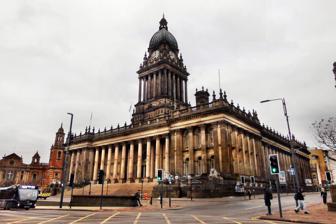
Building: Leeds Town Hall
Country: United Kingdom
Year built: 1858
Grade I listed building in England Leeds Town Hall Leeds Town Hall in 2018 General information Architectural style Neoclassical / Baroque Revival Town or city Leeds Country England Coordinates 53°48′01″N 1°32′59″W / 53.8003°N 1.5497°W / 53.8003; -1.5497 Construction started 17 August 1853 Opened 7 September 1858 Renovated 2019–2023 Cost £125,000 Client Corporation of Leeds Height 225 ft (69 m) Technical details Floor area 5,600 sq yd (4,700 m 2 ) Design and construction Architect(s) Cuthbert Brodrick Other designers Catherine Mawer , John Thomas , John Crace Main contractor Samuel Atack Renovating team Architect(s) Page\Park Other information Seating capacity 1550 Listed Building – Grade I Designated 19 October 1951 Reference no. 1255772 Website www .leedstownhall .co .uk Leeds Town Hall is a 19th-century municipal building on The Headrow (formerly Park Lane), Leeds , West Yorkshire , England. Planned to include law courts, a council chamber, offices, a public hall, and a suite of ceremonial rooms, it was built between 1853 and 1858 to a design by the architect Cuthbert Brodrick . With the building of the Civic Hall in 1933, some of these functions were relocated, and after the construction of the Leeds Combined Court Centre in 1993, the Town Hall now serves mainly as a concert, conference and wedding venue, its offices still used by some council departments. It was designated a Grade I listed building in 1951. Imagined as a municipal palace to demonstrate the power and success of Victorian Leeds, and opened by Queen Victoria in a lavish ceremony in 1858, it is one of the largest town halls in the United Kingdom. With a height of 225 feet (68.6 m) it was the tallest building in Leeds for 108 years from 1858 until 1966, when it lost the title to the Park Plaza Hotel , which stands 26 feet (8 m) taller at 253 feet (77 m). The distinctive baroque clock tower, which serves as a landmark and a symbol of Leeds, was not part of the initial design but was added by Brodrick in 1856 as the civic leaders sought to make an even grander statement. The project to build the Town Hall came about as Leeds underwent rapid growth and industrialisation during the 19th century, helped by a desire to compete with Bradford and symbolise Leeds's dominance within the region. Proceedings began in July 1850, carried through by a dedicated committee of the Town Council, which held a competition selecting the relatively unknown Brodrick to prepare a design, with construction underway by July 1853. The building cost much more than the original estimates due to rising prices and constant additions to its design throughout construction. The form of Leeds Town Hall has been used as a model for civic buildings across Britain and the British Empire, being one of the largest and earliest. As a key heritage asset for the city, its history as a court and prison is demonstrated in guided tours for the public. Several recurring cultural events use the Town Hall as a performance space, such as the Leeds International Piano Competition . Description Portland stone lion statue, showing erosion of the soft stone Victoria Hall showing the pipe organ and stage The Town Hall is classical in style but suggestive of power and drama. It stands at the top of a flight of steps on a mound made specially for the purpose of increasing its prominent position. The south, principal facade to The Headrow has a deeply recessed portico of ten Corinthian columns, a frieze and then the 225 feet (68.6 m) high clock tower, which has a concave dome and was not in the original design. The three other sides of the building are similar to the south front, except that the columns and pilasters that surround them are near to the walls, and the spaces between them have two tiers of circular-headed windows. The principal entrance is a 32 ft (9.8 m)-high archway under the south portico, which contains three highly ornamented wrought iron doors. The smaller, day-to-day entrance is to the east, facing Calverley Street. The Victoria Hall – originally the Great Hall – rises to 92 ft 6 in (28.19 m) inside the parallelogram of surrounding rooms and corridors and the enclosing colonnades. It is lined with marble-effect columns with gilt capitals and bases, with painted mottoes around the walls, including "Good Will towards Men", "Trial by Jury", and "Forward". The decoration was by John Crace , and, combined with the cut-glass chandeliers and the largest organ in Europe when opened, led one writer to say that it was "the best place in Britain to see what it looked like on the inside of a wedding cake". As the principal performance space, the richly decorated Victoria Hall is still a venue for orchestral concerts. The frescoes adorning the domed ceiling of the vestibule (foyer) were the first attempt to embellish a provincial edifice with high art. In the centre of the vestibule stands an 8 ft (2.4 m)-high white marble statue of Queen Victoria, by Matthew Noble , presented to the Council upon the hall's opening as the gift of the mayor Sir Peter Fairbairn . The Town Hall provided accommodation for municipal departments, a courtroom, police station, and a venue for concerts and civic events. It still has a role as a council office, though many departments have since relocated – most are now in Merrion House , opened 2018, and others, including a chamber for council meetings, are in the 1933 Civic Hall . Sculpture Clockwise from top left: Tympanum ( Thomas ), keystone head ( Appleyard ), fleece ( Ingle ) and a Corinthian capital The building is constructed of Rawden Hill millstone grit . As architectural master sculptors the Mawer Group produced the majority of the decorative carving. This did not include the rusticated and vermiculated base, the "giant" columns and fluted pilasters, the parapet with vases, or the basic detailing to the tower and ventilation turrets , which were the work of masons including Thomas Whiteley, who was associated with Robert Mawer. In preparation for the sculptural work, the carving areas were roughed out on the building blocks by the masons before the blocks were hoisted into place. The architectural sculptors would ascend ladders and scaffolds to carve the fine art pieces in public view. The sculptor credited for the general carving work on the building is Catherine Mawer , whose stoneyards were in Oxford Place on the west side of the building, and George Street (now Great George Street) on the north side. Her nephew William Ingle , who ran the stoneyards, carved all the sheep head reliefs , which represent the fleece . He was also responsible for the team that produced the general architectural sculpture . The tympanum above the south entrance is by the sculptor John Thomas (1813–1862). The figures represent Progress, Art and Commerce. The central figure is Athena , who has a laurel wreath , distaff , judicial chair , and owls taken from the Leeds coat of arms and from her own set of animal attributes. From left, the other four main figures are Industry with an anvil and a bale of cloth, Poetry and Music with a faun 's head and a flower- swag , Fine Arts with a Corinthian capital and a bust of Minerva , and Science with a compass , globe and tools. On the west and north elevations of the building, the fourteen keystone heads were being sculpted by Catherine Mawer's husband Robert , between 1853 and 1854, when he died. Catherine Mawer completed the masks , as well as the putti on the side panels of the main entrance and on the clock tower. The four Portland stone lions on plinths along the frontage, an 1867 addition by the sculptor William Day Keyworth Jr, contrast with the sandstone of the building itself, and were modelled at London Zoo . The first two lions were unveiled on 15 February 1867, the soft Portland stone has subsequently eroded with the weather. History Background The demolished Moot Hall, Briggate, was the seat of Leeds Corporation until 1813 Until 1813, the seat of Leeds Corporation was the Moot Hall of 1618, on Briggate , which was also used for judicial purposes. Leeds went through a period of rapid growth in the first half of the 19th century and by the mid-19th century it became apparent that the court house was no longer large enough for the functions it performed; it was demolished in 1825 and replaced by a new court house on Park Row . The neighbouring town of Bradford , the "wool capital of the world", took the lead in trying to elevate industrial Yorkshire towns with stately, grand architecture by building St George's Hall in 1851–53. It was a new status symbol, and as there was perpetual competition between Leeds and Bradford, calls grew within Leeds for its own town hall. The physician and social reformer Dr John Deakin Heaton became a major advocate and campaigner for a town hall, having visited Europe and enviously remarked on the "famous old cities whose Town Halls are the permanent glory of the inhabitants and the standing wonder and delight of visitors from a distance". His, and other supporters', belief was that "if a noble municipal palace that might fairly view with some of the best Town Halls of the Continent were to be erected in the middle of their hitherto squalid and unbeautiful town, it would become a practical admonition to the populace of the value of beauty and art, and in course of time men would learn to live up to it". In July 1850, Leeds Town Council held a public meeting, the decision of which was that a "large public hall" should be built. Emulating St George's Hall, the council proposed to sell shares in the building to the value of £10 (equivalent to £1,351 in 2023) but there was little public interest. In October, a councillor proposed introducing a specific rate levied to fund its construction instead of using a joint stock company. A decision was deferred until after the municipal election of November 1850 to give ratepayers a chance to express their views. The town hall was approved in January 1851 when the motion was put to the council and carried by twenty-four votes to twelve. The resolution read: "As the attempt to raise funds by public subscription has failed, it is the opinion of this Council desirable to erect a Town Hall, including suitable corporate buildings". The sum voted was £22,000 for the building and £9,500 for the land. It was intended to represent Leeds's emergence as an important industrial centre during the Industrial Revolution and symbolise civic pride and confidence. A council committee was established to assess the opinions of Leeds's inhabitants. It sent delegations to other large towns including Manchester and Liverpool to investigate their plans for building public halls. In July 1851, it presented a report, with consultees including Joseph Paxton , the designer of The Crystal Palace . The report's recommendation identified a site for the hall on what was then Park Lane (since redeveloped into the Headrow) which contained Park House and its gardens. This site was on the edge of the town centre of the time, but the project required a large parcel of land that was unavailable in the congested central streets. It was purchased from a wealthy merchant named John Blayds for the sum of £9,500 (equivalent to £1,313,856 in 2023). The scheme did not secure universal backing immediately; a council motion in February 1852 proposed it was "unwise and inexpedient to proceed with the Hall". This, and other motions to limit its costs, were defeated by small majorities, but they demonstrated that financial prudence was a strong compulsion for some Victorian local politicians, who disliked incurring civic expense without genuine proof of public advantage. These happened to be in a minority in Leeds, which in the same year backed other large projects such as installing sewers for the city. Support among the public and interest groups also helped – the Leeds Philosophical and Literary Society was in strong support of the hall, as was the recently formed Leeds Improvement Society (despite its doubts on the council's competence to deliver it). Heaton, its secretary, reminded dissatisfied ratepayers throughout the decade that the Town Hall was important if the city were to discard its image of being an architectural backwater with few buildings of merit. No one would wish to underestimate the importance of the metropolis, but, after all, it is not in London that we find the best specimens of our English architecture ... It is in what were once provincial cities or hamlets that we discover the most venerable and the most striking memorials of the taste and self-consecration of our forefathers. And the time may come when the archaeologist of a future age will look for the best specimens of the buildings of the present reign, not to the Law Courts or in the Houses of Parliament, but to some provincial towns, where possibly the hurry and rush of life have not been as great as in the capital. — Thomas Wemyss Reid Plans and documentation Park Lane in 1847; a small park lies on the site of the Town Hall. An 1852 map showing Park House, now the site of the Town Hall First drawing for the proposed Town Hall (c. 1852) Ground plan of the Town Hall Design An 1854 watercolour by Cuthbert Brodrick of the planned Town Hall Leeds Town Council tendered for designs from architects in 1852, in an open competition , a common method of selecting architects for important buildings in the 19th century. The brief was for a kind of building that did not yet exist in England, combining under one roof the functions of moot halls, concert rooms, and courthouses, along with municipal offices and a suite of reception rooms for the mayor. Even the monumental edifice of St George's Hall , Liverpool , only contained a public hall, a small concert hall, and assize courts. The ambitious brief also asked for space for 8,000 people, but the relatively modest budget attracted ridicule, and costs did indeed rise throughout the project. The "Instructions to Architects" made no prescription about which style the design should use, the use of the prevalent Neoclassical style being the unwritten assumption. Sir Charles Barry , at the time still occupied rebuilding the Palace of Westminster , was persuaded to advise the Town Hall Committee in their judging, which gave the competition considerable status. Premiums of £200, £100, and £50 were awarded to the first, second and third-placed entrants. Only sixteen entries were received, which was fewer than expected, perhaps due to combination of the small prize amounts and the Council's non-commitment to employing the winning architect. Entries were anonymised and entered under noms de plume for impartiality. A design entered under the name " Honor alit Artes " was recommended by Charles Barry, and the contract was revealed to have been won by Cuthbert Brodrick , a young architect from Hull who was unknown outside his home town. He had travelled extensively in Europe in 1844–45 and acquired a love for its classical architecture. He was only twenty-nine when he won the competition for the Town Hall, but later designed some of Victorian Leeds's noted landmarks – the Corn Exchange , Mechanics' Institute and Cookridge Street Swimming Baths. Second place in the competition was given to the partners Henry Francis Lockwood (under whom Brodrick had trained ) and William Mawson , who had designed St George's Hall , Bradford in 1849, and later went on to build Bradford City Hall from 1869. The major elements of Brodrick's design used a distinctly Roman style, quite different from any of the others submitted, which used a strong entrance colonnade and rectangular plan, and took inspiration from French buildings of recent decades. Barry may have been attracted to its rationality, order, and logic. His first design included recesses on its east and west sides, but this was soon updated with extra offices, resulting in a commanding rectangular mass. The Town Hall Committee initially had reservations after selecting Brodrick, mostly relating to his youth, and asked Barry for confirmation of Brodrick's abilities in the construction of such a large building; Barry responded with high praise: that he was "fully satisfied that the Council might trust [Brodrick] with the most perfect safety", and that "a building constructed according to these plans would be the most perfect gem out of London". Unlike most assessors, Barry continued to show an interest in Brodrick and the progress of the Town Hall under construction. Next, the Committee took the unusual step of insisting in a clause in Brodrick's contract stating that he would receive no payment beyond that of the accepted estimate of £39,000 if the work costs exceeded it. Brodrick agreed to this clause, with the qualification that it would not apply if costs increased for reasons beyond his control, and a sub-committee was formed to "superintend the progress of the works". No public building so large had been erected in the town before. It has almost as large a footprint as the Temple Works flax mill in Holbeck (1840). Brodrick was also interested in bold new techniques. The roof of the Victoria Hall uses an innovative system of laminated wooden beams, held by wrought-iron bolts, with a 72 ft (22 m) span. This is thought to be the first example in wood, taken from the roof designs of Paxton's Crystal Palace and Lewis Cubitt 's King's Cross train shed, both also constructed in the 1850s. Construction Building works Order of procession for the laying of the foundation stone On 25 July 1853, the building contract was awarded to Samuel Atack, a Leeds builder and bricklayer, and Benjamin Musgrave, a dyer. It was for £41,835 and included a completion target of 1 January 1856; both elements eventually turned out to have been greatly underestimated. The building is mostly of local Yorkshire stone, but the problems of finding enough large blocks of sufficient quality meant using millstone grit from 17 different quarries, which led to worries about whether the colour would match. Rawdon Hill stone was favoured for those parts of the building on which there would be carving; Derbyshire gritstone formed many of the columns. The foundation stone was laid on 17 August 1853, by the mayor, John Hope Shaw. Sizeable crowds were present at the ceremony, in which the Mayor placed into the stone's cavity some items of the era to form a time capsule , including coins and newspapers, and laid mortar on the stone with a silver trowel ( on public display at Leeds City Museum). Subsequent speeches were followed by a long procession consisting of brass bands , Brodrick, magistrates, members of the council, and others. Celebrations continued with a civic banquet, festivities on Woodhouse Moor , and fireworks. During the works, Brodrick is reported as being "determined to see the scheme through 'whatever the cost'". Extracts from the log-book of the Clerk of Works , James Donaldson, surviving at West Yorkshire Archive Service , reveal Brodrick's insistence on the highest quality of work. Recurrent complaints include slow progress, poor workmanship, poor quality of stone, and insufficient through stones ; Atack and Musgrave were more used to building mills than fine, large-scale public buildings. A January 1854 note from the diary records that Musgrave "objected to the dressing of so much of the face of the rubble walling generally and the expensive manner in which [he was] required to execute the wall". In March 1855 "Mr Brodrick was so dissatisfied with the Rawdon Hill stone being used that he took a hammer and destroyed a cornice stone to prevent it being used". Various other problems beset the project, which faced deadline pressures arising from Queen Victoria 's agreement to open the building. Atack fell out with Brodrick early in the construction due to Brodrick's constant redesigning of details and disputes about work not being up to his specifications. Army recruitment for the Crimean War , which began in October 1853, caused a shortage of workmen and a rise in wages. Due to this and it being a period of full employment, the labour force fluctuated throughout the Town Hall's construction, slowing it, much to the architect's and Town Hall Committee's frustration. These problems ultimately led to Atack's bankruptcy in March 1857; several other local contractors were appointed to complete the project. Detail of the unique capitals and a relief of the city arms inside the vestibule Whatever the council's doubts in the early days, it now appeared determined that nothing was too good for their Town Hall. They provided finance on an unprecedented scale, for mayor's reception rooms described by the historian Derek Linstrum as "splendidly furnished", portraits of William Wilberforce and Charles James Fox , and a marble medallion of Napoleon III and Eugénie . Brodrick participated in all the details of decoration in the public rooms, which each had their own character, though the richest effects were reserved for the Council Chamber in the southeast corner (now known as the Albert Room), which, in addition to the coupled fluted pilasters and ornamented frieze, has an elaborate ceiling incorporating delicately painted glass panels. Though Brodrick's red Morocco upholstered furnishings and the original gallery were removed in the 1930s, the room is a characteristic example of a Classical form of decoration which evidently appealed to Brodrick. Unique variations to the decorative capitals of the interior were devised by Brodrick to express the town's history, including such motifs from the coat of arms of Leeds as pairs of owls, and the ram's head, symbolising the golden fleece on which the prosperity of Leeds was based. The dominant criticism during the hall's construction was its cost – the council originally granted £39,000 for construction (increased from the 1851 grant of £22,000), but Atak's contract was for a sum of £41,835, a cost increase caused by rising prices of labour and materials. The total cost, after all structural and decoration contracts, is estimated to be around £125,000 (about £16 million in 2023) – and the council had to find extra funding at a time when there was great poverty among Leeds's working classes . Design revisions There were many design revisions during the construction, such as the inclusion of an organ, which came to be regarded as the crowning glory; town halls elsewhere followed suit. Another example is the ventilation turrets (now considered part of its character but which caused alarm when they first appeared) and the vases on the roof parapet, which Brodrick only requested the extra money for from the council after trial ornaments had been ordered. Brodrick never shied from asking for additional sums to perfect his building, so was fortunate for there to be a council majority for building to the highest standards. The most controversial modification was the inclusion of the tower. A precedent existed for them on public buildings at Liverpool Town Hall and the Royal Exchange , London. A design of a tower by Brodrick, to cost £6,000, was rejected in February 1853, but it was debated at great length and the proposal resurfaced in September 1854 with a cost limitation of £7,000, but this was again defeated by the Council. Opponents of the tower used the argument that "a tower would cost money and would only be good to look at, not to use". Proponents, led again by Dr John Deakin Heaton, wrote about the Continental associations of a grand and impressive town hall. He hoped that visitors would come to Leeds to see the Town Hall, and that a tower, at a few additional thousand pounds, would provide the building with beauty beyond "mere utilitarianism". The following February, a compromise was reached when the Council voted to allow "a form of roof construction which might eventually permit the erection of a tower if at any time it should be thought desirable to do so". It was not until March 1856 that a tower (for £5,500) was formally approved by a majority of nineteen. It would take the form of a cupola supported on columns akin to the Corinthian columns of the south facade. It is likely that Brodrick designed a tower before building even started, as suggested by such facts as its support from influential lobbyists from the outset, and the foundation walls being enlarged prematurely so that one could be added. Charles Barry too had suggested a cupola or small tower in early stages, to divert attention from an arched glazed roof which showed above the parapet. A firm named Addy and Nicholls was appointed contractors for the tower and interior work. The tower was not completed until after the Town Hall's official opening, with a 4 long tons 1 cwt (9,100 lb or 4.1 t) bell cast by John Warner & Sons hung in 1860, closely followed by the clock mechanism, installed by Dent of London (the dials designed by Edmund Beckett Denison , installed by Potts ) one storey above the bell. The grand entrance hall originally envisaged, with a screen of columns leading to the great hall, had to be abandoned in favour of a cramped vestibule to support the tower above, but this was considered a worthy price for the extra drama and power a tower would provide. The film-maker Jonathan Meades reflected that the "symbolic, representative function of Leeds Town Hall increased during the period of its gestation and construction. In Brodrick's earlier scheme, the only thing that rose above its uninflected parapet was a low storey reminiscent of a theatre's fly tower in the centre. A magnificently sullen, passive building was transformed into a magnificently sullen, aggressive one, at the behest of the hall's promoters". Later changes The Queen Victoria Statue being uprooted from Victoria Square where it had stood for over 30 years Further modifications to the Town Hall continued to be made after its opening, beginning with the entrance steps being changed in part to semi-circular in the 1860s, Brodrick suggesting in 1867 that a larger skylight be put in each of the courts, and then, later in the same year, the placing of the four sculpted lions along the south front. Brodrick's final touches to the Town Hall, the lions are the work of William Day Keyworth Jr of Hull, and each is made from two pieces of Portland stone with zig-zag joints. Evidence of Brodrick's early interest in lion sculptures is documented in travel sketches from his European tour, at San Lorenzo Cathedral and the Palazzo dell'Università in Genoa, and the monument to Clement XIII in St Peter's, Rome. Inside the Victoria Hall, a gallery was added in 1874 and then replaced in 1890 by the current design by William Henry Thorp (1852–1944); there was also an 1894 redecoration of the Victoria Hall by John Dibblee Crace in a buff and white colour scheme, replacing his father J G Crace 's 1857 green colours. In 1905, a memorial to Queen Victoria by George Frampton was unveiled in Victoria Square to the south front, replacing a fountain, while the number of windows on the Calverley Street and Victoria Square corner was increased from three to five. In 1907, a new grand stair was built down to the basement. During the 1930s, original fittings, including a gallery designed by Brodrick, were lost in an enlargement of the classical Council Chamber. Victoria Square was altered again in 1937 with the removal of three statues, of Victoria, Robert Peel , and the Duke of Wellington , to Woodhouse Moor one mile from the city centre. At the same time the curved entrance steps were changed back to a straight set. Opening Victoria Arch, Beckett Park , moved here in 1858 to commemorate the Queen's opening of the Town Hall To see the thousands of spectators, Round about the New Town Hall, Butchers, bakers, hotel-waiters, Tinkers, tailors, snobs and all, Children pouting, women shouting, To see the sight they all do run, Some are busy picking pockets, Some do take them as they come. — Popular song of the time which encapsulated the scene Despite the cost overrunning more than threefold, Leeds Town Council considered the Town Hall a great investment and celebrated its new centrepiece. Arrangements for the Town Hall's opening were made well in advance. On 6 September 1858, the Queen arrived at Leeds Central railway station , met by crowds estimated to number 400,000 to 600,000. The Council had even established a sub-committee for street decorations – flags, banners and streamers lined the streets of the city. She stayed the night at Woodsley House on Clarendon Road, the home of the Mayor, Peter Fairbairn, with tight military security. The day was combined with an exhibition of local manufactures, held in the Cloth Hall , and a music festival. William Sterndale Bennett was appointed conductor and was commissioned to write a pastoral The May Queen for the occasion. The festival opened with Mendelssohn 's Elijah and closed with Handel 's Messiah . Leeds City Police were reinforced with officers from the West Riding, Bradford, London and Birmingham. Local reporters delightedly proclaimed that on that day, as the head of the Empire was in Leeds, the town was briefly her capital. The building was officially opened on 7 September by Queen Victoria and Prince Albert , though the tower was still incomplete. Vast crowds turned out to watch the royal procession, including 32,000 schoolchildren assembled on Woodhouse Moor. She proceeded from the Mayor's home down Woodhouse Lane to the city centre and back up to the top of East Parade where a temporary triumphal arch had been constructed to frame the building. The route had been carefully planned so Victoria and Albert could see much of the town without glimpsing the new Town Hall. With a red carpet and military band on the steps, they entered the building, she knighted the Mayor, and then the hall was declared open on her behalf by the Prime Minister, the Earl of Derby . Later, the Queen was escorted to Wellington station to travel north to Balmoral . On 22 September 1858, only a fortnight after the opening of the Town Hall, the British Association for the Advancement of Science held its annual meeting in Leeds. For many years Leeds had wanted to host a meeting of the British Association, and the building of a large hall made this possible. Since then many meetings, conferences, and exhibitions have been held in the Town Hall. In the 19th century, some major trials were held here, including those of Charles Peace in 1879, and Kate Dover in 1882. The Town Hall and entirely new Victoria Square, built on the site of a single house and garden, and which when completed was completely outsize for what was a residential area, effectively altered the balance of the whole town and led to a great development northwards and westwards from City Square , the former centre. 20th century The Town Hall during its spring 1972 clean-up The former police cells under the Town Hall steps. Since 1993 these have been out of use and a visitor attraction. Leeds Civic Hall , on a nearby site further up Calverley Street, was commissioned in 1929 in a Keynesian project intended to provide work for the local unemployed. The Civic Hall opened in 1933 as the seat of Leeds City Council; the Council Chamber of the Town Hall was converted to a courtroom. On 14 and 15 March 1941, Leeds was bombed by the Luftwaffe . Houses were destroyed in inner-city districts and bombs dropped on the city centre, hitting the east side of the Town Hall, causing significant damage to its roof and walls on Calverley Street. The damage was repaired shortly after, but evidence still remains in Victoria Gardens. For the duration of World War II , the Town Hall crypt housed an ARP post and from 1942 a British Restaurant , where people could enjoy cheap, hot food, which proved popular after the war, being refurbished in 1960 before closing in 1966. In 1951, the Town Hall was designated a Grade I listed building , a status applied to structures of exceptional architectural and historic interest, and which offers statutory protection against unauthorised demolition or modification. A fire damaged the courtroom in 1991. In 1993, Leeds Combined Court Centre opened on Westgate, ending the Town Hall's role as a courthouse; its police station and cells (Bridewell) were closed at the same time. During its time as Leeds Assizes and later the Crown Court, the Town Hall held various notable cases, including the conviction and life-sentencing of Stefan Kiszko for the murder of Lesley Molseed in 1976 (later quashed) and the conviction of Zsiga Pankotia for the murder of Jack Eli Myers in 1961. Pankotia became the last man to be hanged at Armley Gaol . For much of the 20th century, the Town Hall was left blackened by soot and smoke from the industrial city surrounding it. In spring 1972 the building was given its first official clean-up – on previous occasions it had been hosed down by the fire brigade – which revealed much of the detailed stonework. This was strongly opposed by the Leeds Civic Trust , which preferred that its blackness "should stand as a symbol of the city's industrial past and as a reminder to future generations of the air pollution which the city is so successfully combatting". 21st century A major refurbishment project of the whole building commenced in 2019, funded by Leeds City Council's capital fund, with a public campaign funding some interior renovation costs. The three-year works will provide new seating and soundproofing, new bars and public event spaces in previously blocked-off rooms, comprehensive interior redecoration, modifications to two chandeliers to use dimmable LEDS, relocation of the box office to the ground level. The Scottish firm Page\Park Architects is responsible for all scheme designs. Works are also taking place to the clock tower and roof, including replacement of all tiles with Welsh slate; the roof project is being designed and managed by NPS Group. As part of the roof works, contractors discovered on the 225 ft (69 m) dome a plaque dated 1861 placed by the last men to work on it. The plaque reads: "This dome was stripped and old lead put on after by Herbert Westcombe and Joseph Nett". The building is scheduled to reopen in 2022 in time for the Leeds 2023 city-wide cultural festival. The closure of Leeds Town Hall in November 2021 for refurbishment and conservation work provided an opportunity for extensive work on the Leeds Town Hall organ . The familiar casework and some of the pipes are being retained and repaired but all of the organ's mechanism, console and about a third of its 6,500 pipes are being made new. In 2019, a time capsule was installed in the clock tower, assembled by a group of young people working with Leeds Museums and Galleries . The capsule contains items such as a Nando's menu, nine Lego minifigures, a mobile phone, Leeds Owl artwork and a Refugee Education Training Advice Service cookery book donated by a woman who moved from Syria to Leeds in 2018. Present usage Town Hall roof detail, including colonnaded clock tower, ventilation turrets and part of the laminated wood trussed roof Despite its original purpose as the seat of local government in Leeds being taken over by subsequent council buildings, the Town Hall retains an active role in the civic and cultural life of the city. Conferences, weddings, and civil partnerships take place in the Albert Room and the Brodrick Suite, which have been converted from the former courtroom and Council Chamber and are home to a register office . The opulent Victoria Hall is a venue for many performances – its 6,600-pipe organ is still the largest three-manual example in Europe – regular lunchtime organ recitals are given by City Organist Simon Lindley and others, while a full programme of music, comedy, and exhibitions uses this main space year-round. Several recurring cultural events use the Town Hall such as Leeds International Concert Season, the triennial Leeds International Piano Competition , and the Leeds International Film Festival . Other events include Leeds International Beer Festival, a four-day annual festival celebrating and promoting craft beer. The Town Hall is as a landmark and heritage asset; guided tours of the building, visiting areas not usually open to the public, are occasionally given. Remaining historic features include the old borough courtroom, which has wooden benches and stairs leading down from the dock into the basement – now a storage area but was originally the bridewell (prison cells), located under the front steps. Also accessible only on the tours is the clock tower, entered via 203 spiral steps and which houses the original Potts & Sons quarter-chiming, four faced clock. Leeds Town Hall has been used as a location for several films and television programmes, supported by Screen Yorkshire . It was used in the opening scenes of the 2016 film Dad's Army while The New Statesman , Peaky Blinders , Residue , National Treasure , and The ABC Murders TV series are among productions which have used interior and exterior shots. Appraisal Much has been written about the building's importance as a heritage asset for the City of Leeds and the nation. Representing an evolution in the civic growth of Leeds from a market town to a major city, the Town Hall is the legacy of the citizens and leaders of its time who managed to express Leeds's increasing wealth and importance. Its tower, often used as a symbol of Leeds, was described by Colin Cunningham, an academic, as "a remarkably assured and individualistic design which has no obvious precedents", and is the subject of a protected view in local planning policy, ensuring no new tall buildings will block the long-range views of it across the western side of the city centre. 19th century views of other public buildings which take their architecture from the legacy of Brodrick's Leeds Town Hall. Clockwise from top left: New York State Capitol , Philadelphia City Hall , Portsmouth Guildhall , Parliament House, Melbourne , Bolton Town Hall . Leeds Town Hall has been used as a model for civic buildings across Britain and the British Empire , being one of the largest and earliest. In particular, Bolton Town Hall in Greater Manchester (1873) and Portsmouth Guildhall in Hampshire (1890), both works by the Leeds architect and Brodrick student William Hill (1827–1889), take many of their design cues from Leeds Town Hall. Another significant appropriation of its form – the square plan with a neoclassical design and tower – is Parliament House , Melbourne (revised design 1879), as are other colonial examples such as Parliament House , Adelaide (1880s), and in South Africa, Cape Town City Hall (1893) and Durban City Hall (1885). Additionally, many Americans reportedly travelled to Leeds especially to see the Town Hall after its opening, which some venerated as highly as medieval cathedrals. The composition of a building with end pavilions and a dominating central tower was adopted for example at Philadelphia City Hall ( John McArthur Jr. , 1871–1901), which has struck architectural historians as the ultimate expansion of Brodrick's idea of a domed tower, crowned with a great statue of William Penn , while the first design for the New York State Capitol followed a similar layout and a tower which featured a close resemblance to Leeds Town Hall's. In 1857, prior to opening, the following remarks on Leeds Town Hall were made by two Liverpool architects at a meeting of the Liverpool Architectural and Archaeological Society: Mr J. A. Picton stated that he had an opportunity of inspecting the new Town Hall. Externally it was not so imposing as St George's Hall , Liverpool, but internally it was a work of equally great merit. The laying of it out was equal to anything he had ever seen, and superior to their own hall in that respect. The two defects of St George's Hall were the meanness of the entrances and the darkness of the corridors, both of which were obviated in the building at Leeds. The building was in every respect highly creditable to the builder. Mr H. P. Horner confirmed its fitness for the purpose was externally was superior to St George's Hall, and overcame the objections made to buildings of a classical character as to the necessity for the introduction of windows. The interior would be in many respects superior, more particularly in reference to the lighting. In every respect the Leeds Town Hall was the most successful building that had been raised during the present century. — Leeds Intelligencer , 21 November 1857 About a century after its opening, the architectural historian Nikolaus Pevsner wrote: "Leeds can be proud of its town hall, one of the most convincing buildings of its date in the country and of the classical buildings of its date no doubt the most successful." Pevsner was more hesitant to praise the tower, writing "the architect has not quite made up his mind whether he wanted a dome like those of the Greenwich Hospital or a tower". In a never-broadcast 1960s BBC film about the changing architecture of Leeds, the poet John Betjeman , known for his love of Victorian architecture , praised the town hall. A 2007 BBC programme presented by Jonathan Meades profiled Cuthbert Brodrick and appraised the architecture of Leeds Town Hall. Meades said Leeds Town Hall is an unforgettable sight. There is a remarkable tension between the counter-intuitive tower and the body of the building. This tension is not merely between the vertical and the horizontal, there is also a calculated stylistic change. The building itself uses the device of columns and pilasters monotonously. [...] Domes are not meant to be concave. There is some terrible abnormality here, it's like a Satanic freakshow devised by Beardsley, or by Victor Hugo, who wrote "deformity is akin to sublimity". Indeed, the building's entire exterior exhibits a taste for monstrous perversity in stone. Brodrick exploited [Millstone Grit's] properties from the outset. It cannot be worked delicately. It lends itself to gigantism, solidity, and this sort of rustication – vermicular, that is, it's in the form of worms. [...] It tells us that the city state of Leeds will exist long after its current crop of citizens is dead. This building puts us in our place as surely as any great cathedral. — In November 2008, Leeds Town Hall and the town halls of Halifax , Paisley , Burslem , Hornsey , Manchester , Lynton , Dunfermline , Fordwich and Much Wenlock were selected as the "ten town halls to visit" by Architecture Today . It commented: "The epitome of northern civic bombast, Leeds' municipal palace has a grandeur that helps sustain the city's sense of its own importance. Its architect, Cuthbert Brodrick, also contributed the Corn Exchange and City Museum before disappearing into obscurity". See also Architecture of Leeds List of tallest buildings and structures in Leeds Leeds Civic Hall , the successor building for Leeds City Council's civic functions Grade I listed buildings in West Yorkshire Listed buildings in Leeds (City and Hunslet Ward - northern area) References Notes